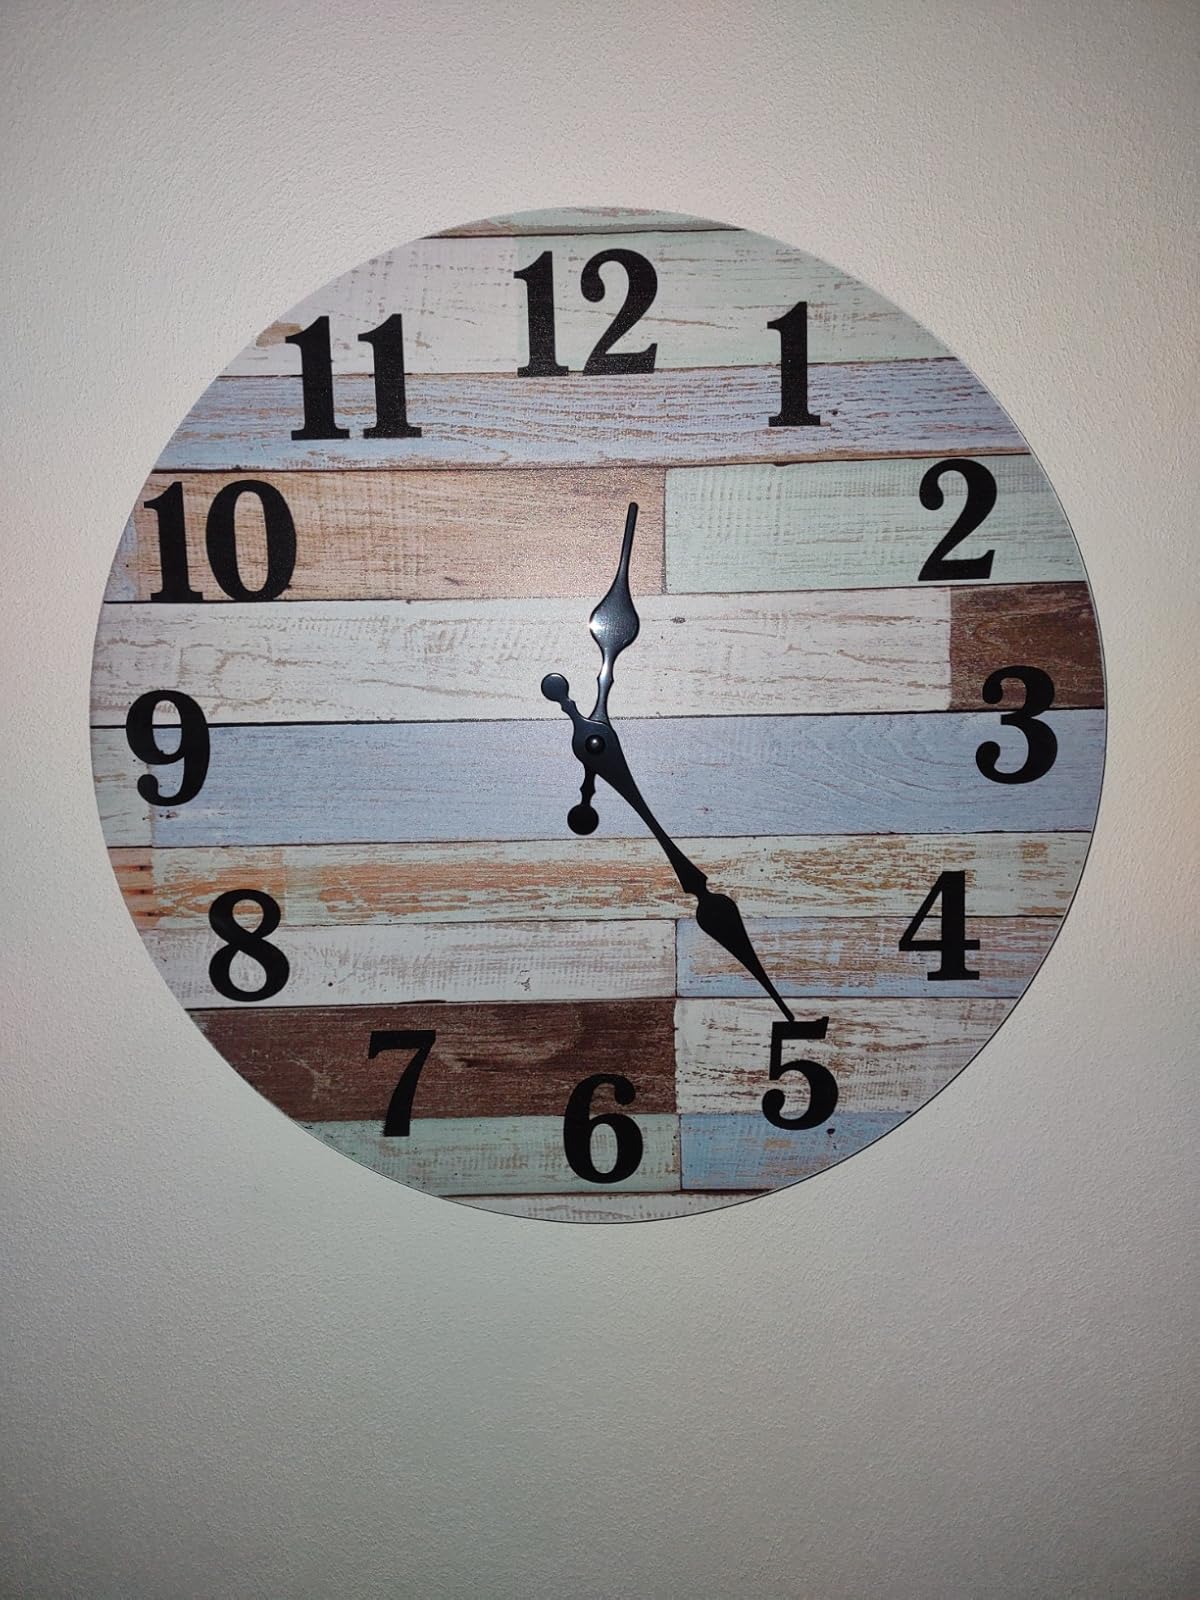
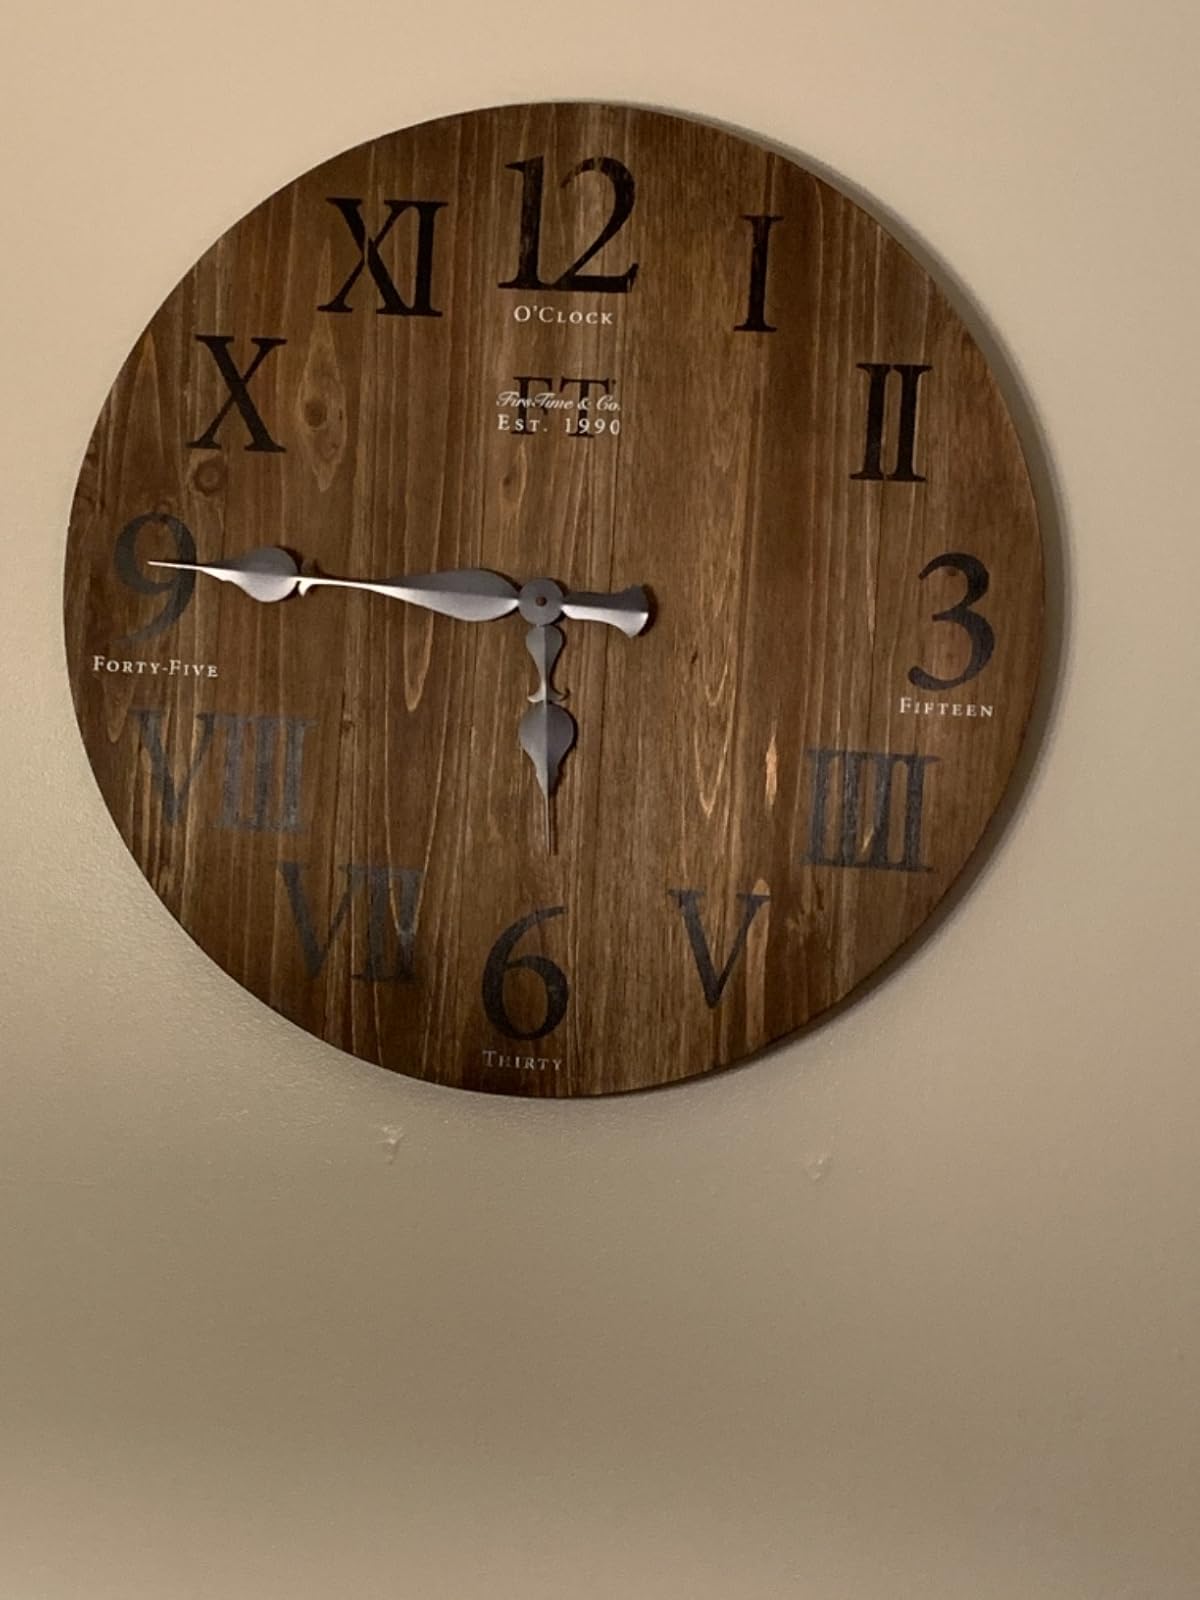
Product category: clock
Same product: no